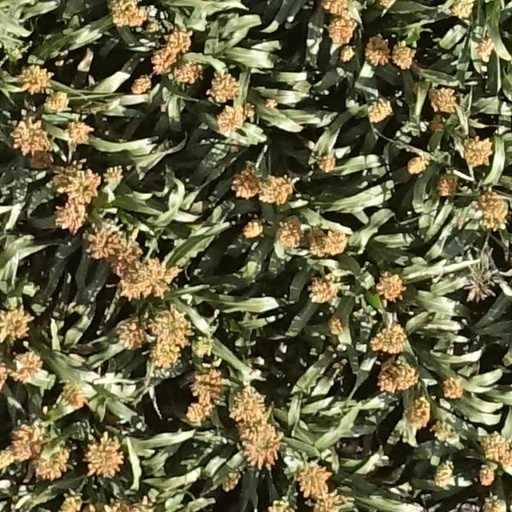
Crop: sorghum